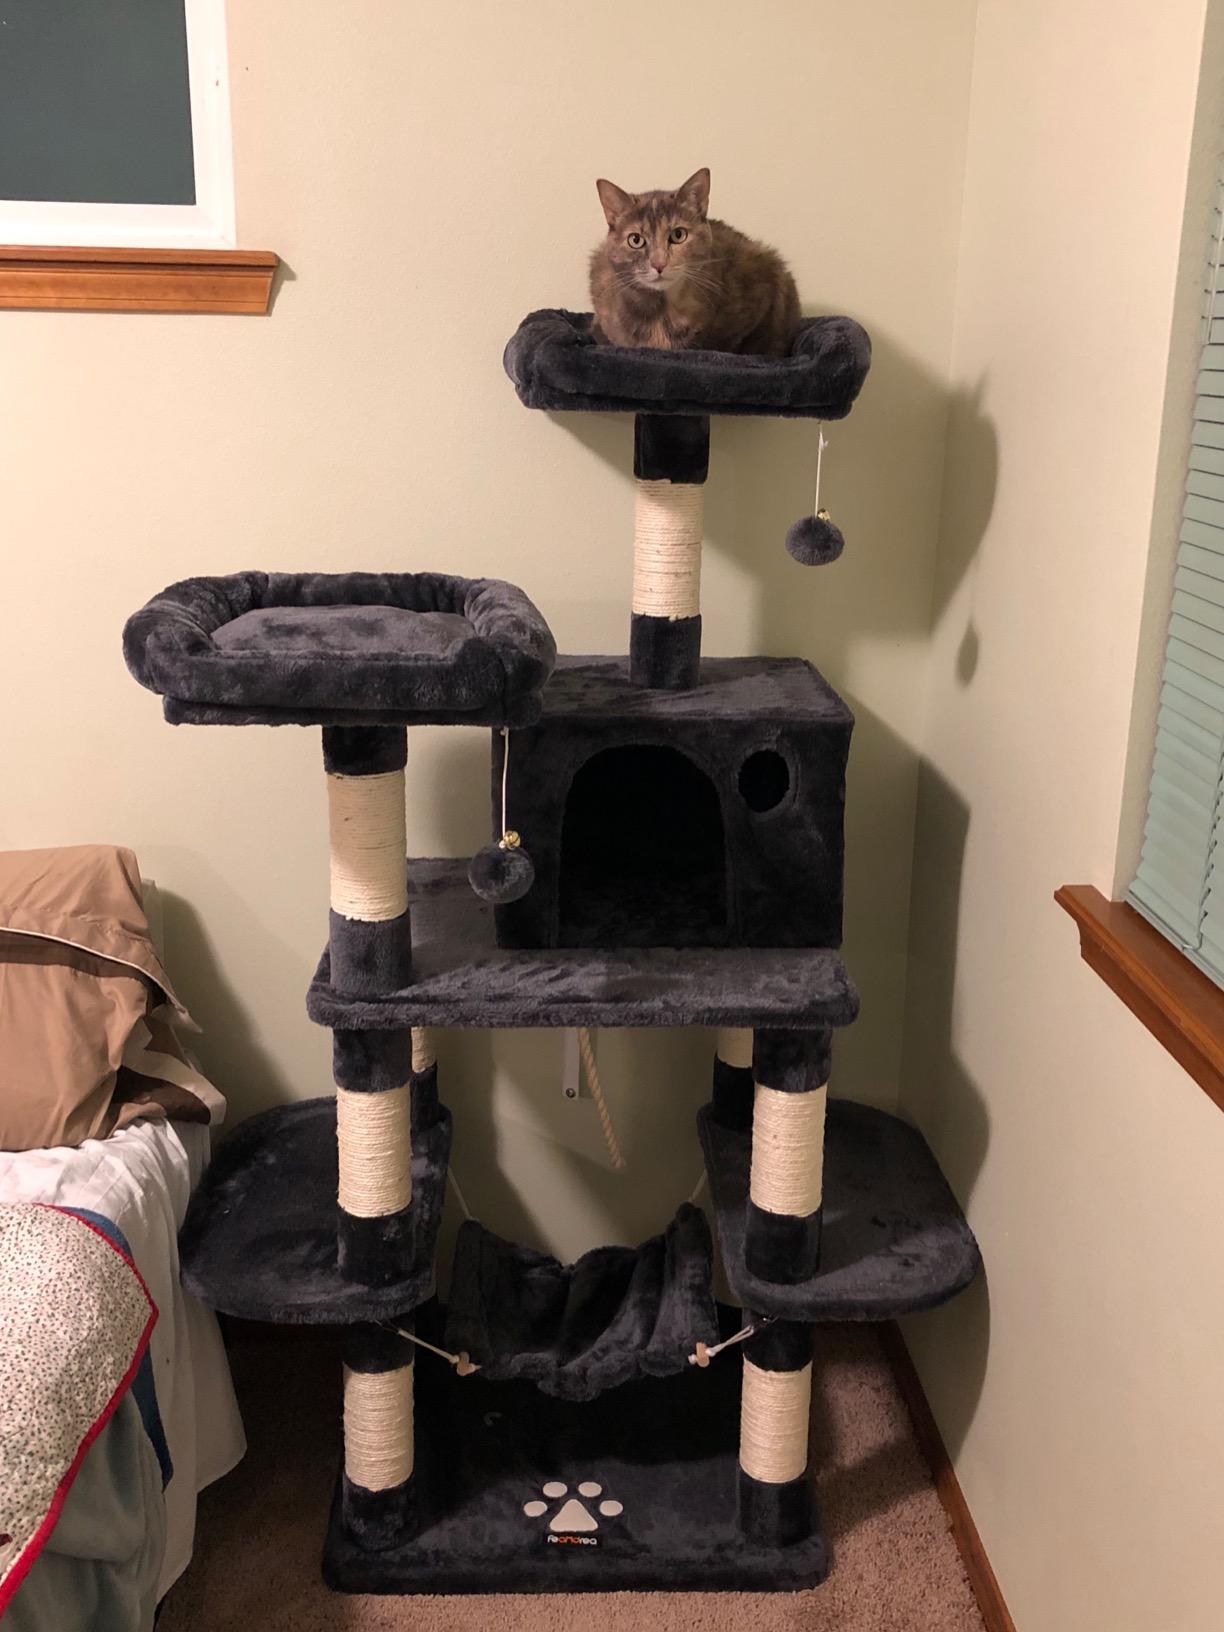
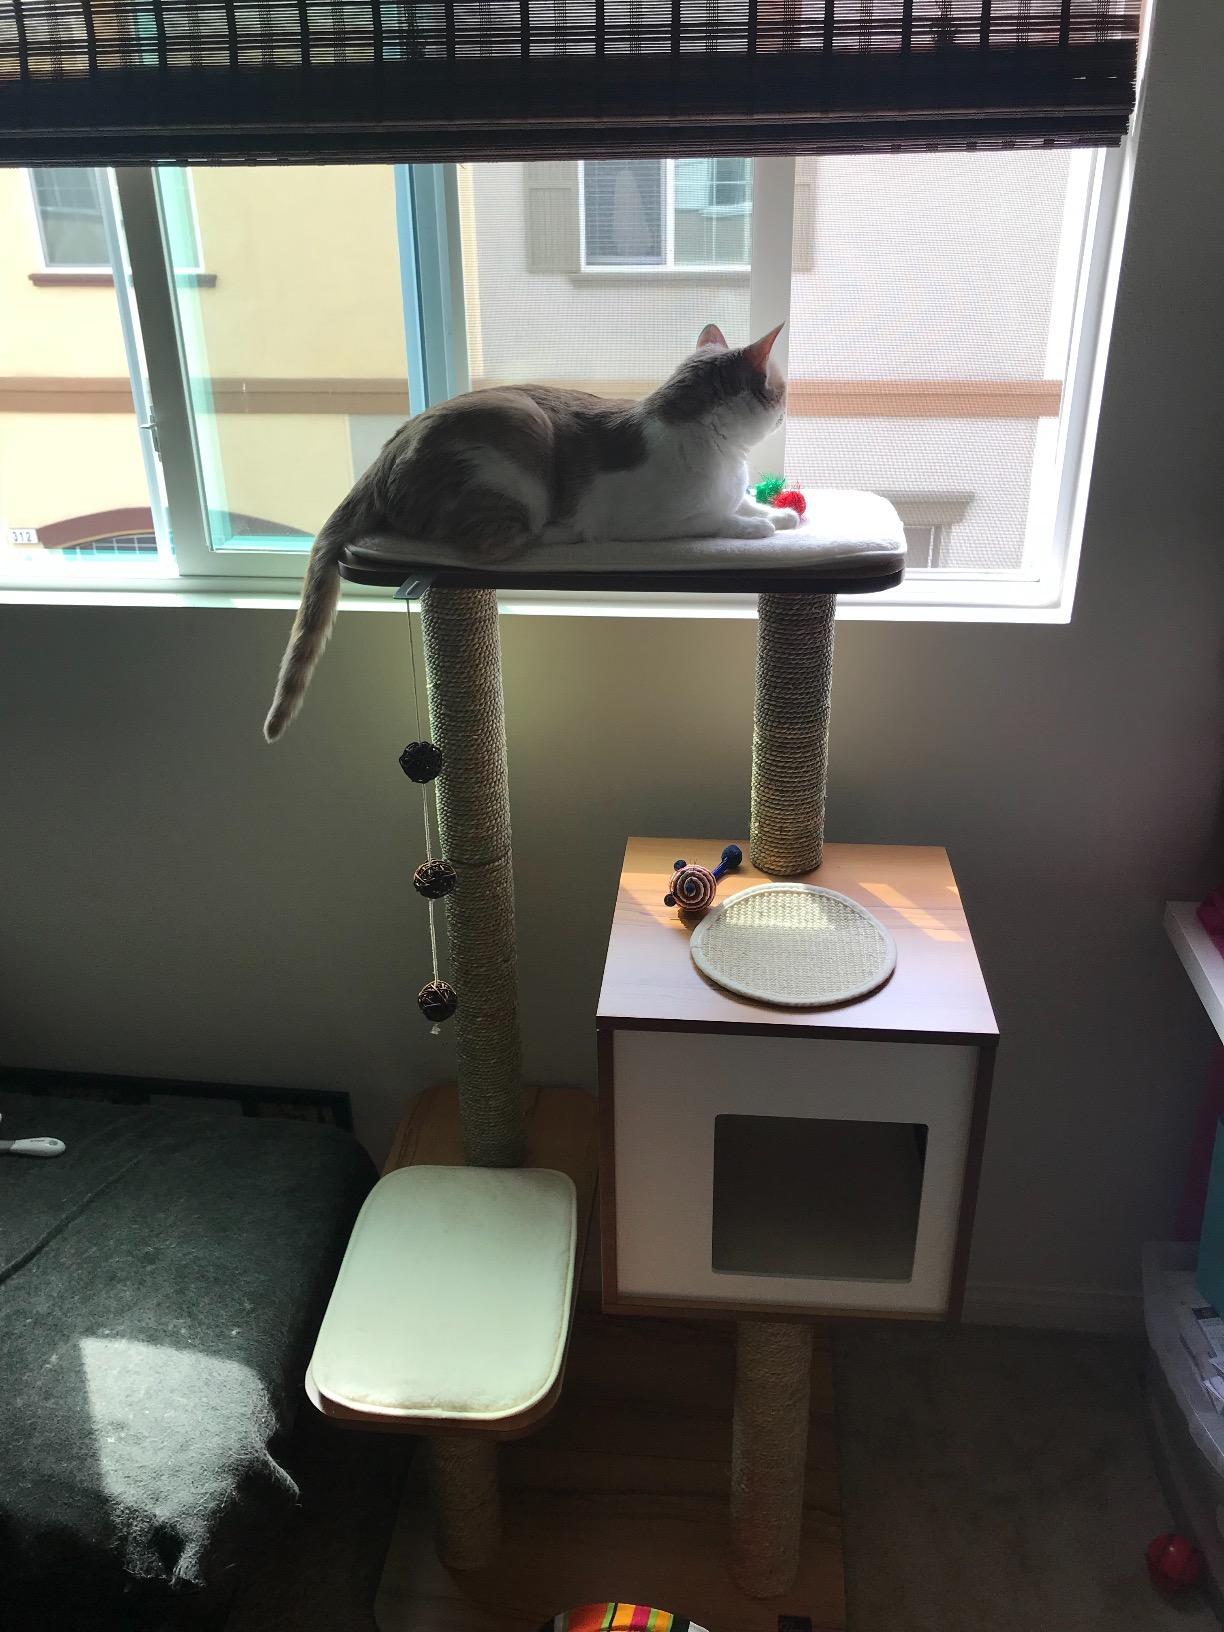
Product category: items_cat tree
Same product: no